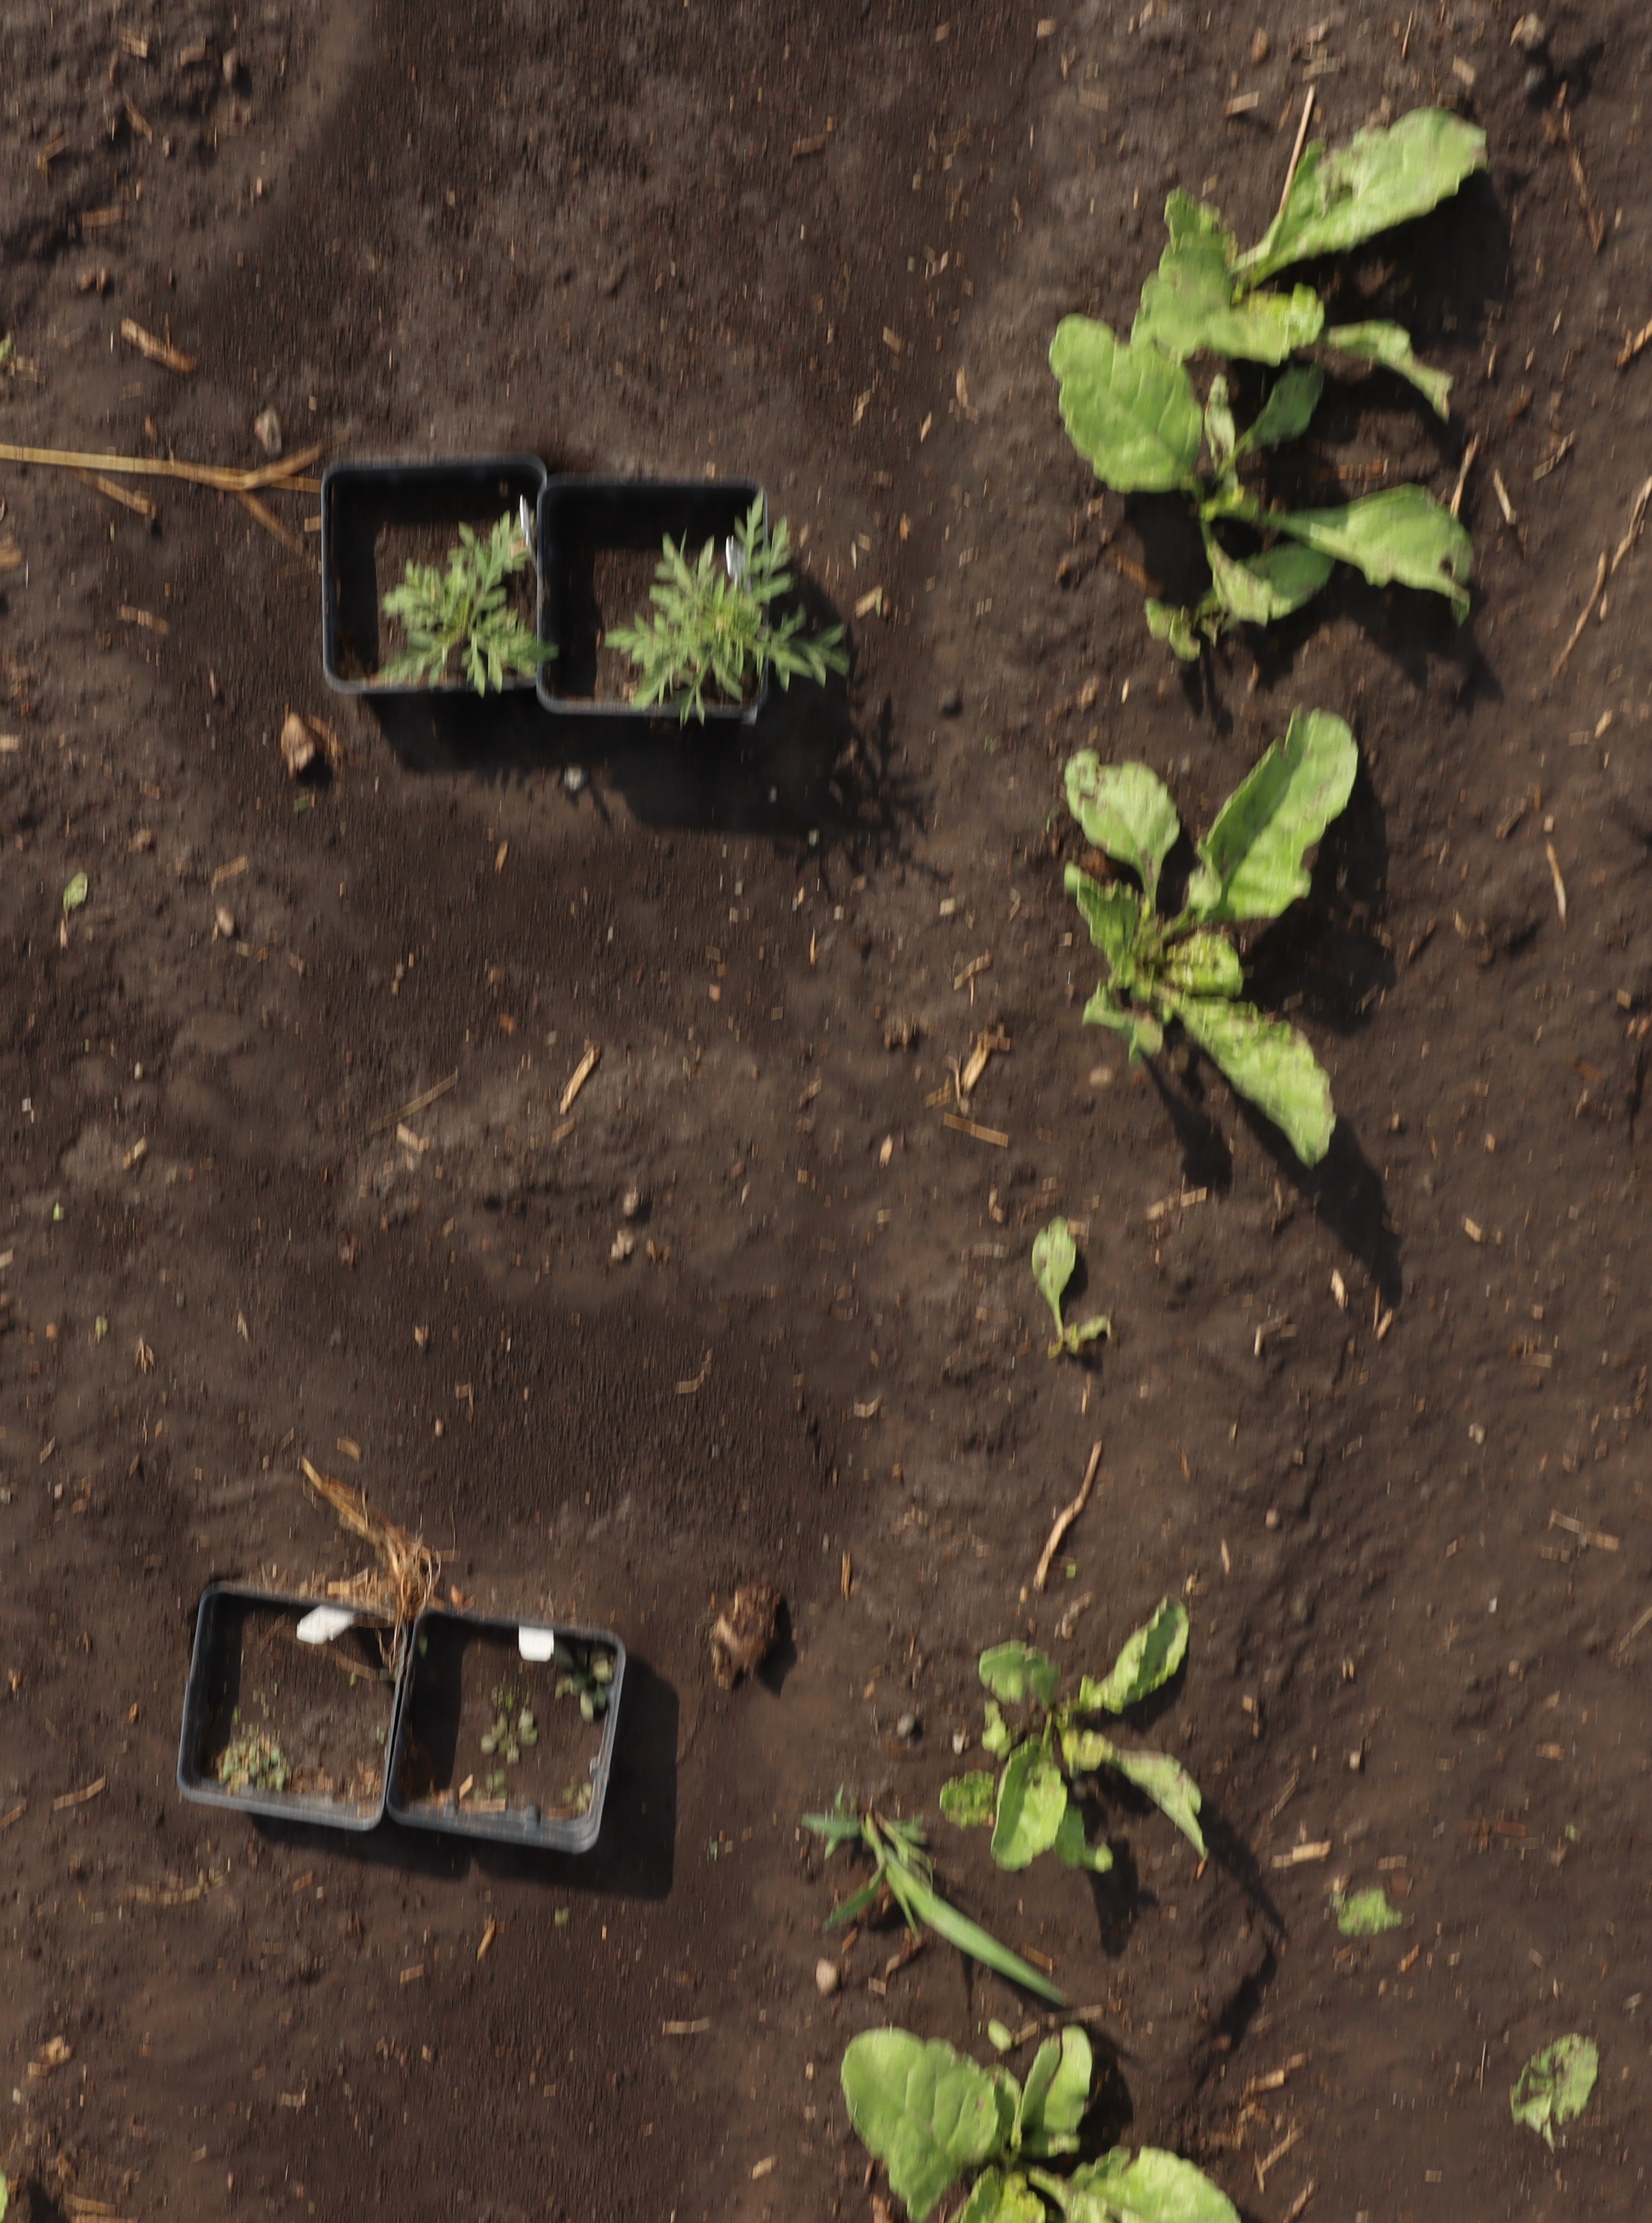
Crop: Sugar beet
Objects: Ragweed, Ragweed, Sugar beet, Sugar beet, Sugar beet, Sugar beet, Sugar beet